Henry Clay Oak

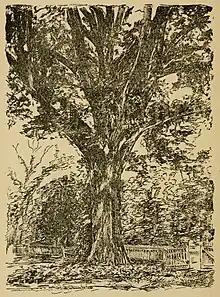
A great white oak, called the "Henry Clay Tree". It was said to be the tallest tree in Raleigh, as well as the most historic.

The Henry Clay Oak, also called the Henry Clay Tree, was a historic white oak which grew to a prodigious height and girth in the city of Raleigh, North Carolina, possibly predating the founding of the city in 1792, until, stricken by disease and the elements, it was cut down by the local authorities in 1991.